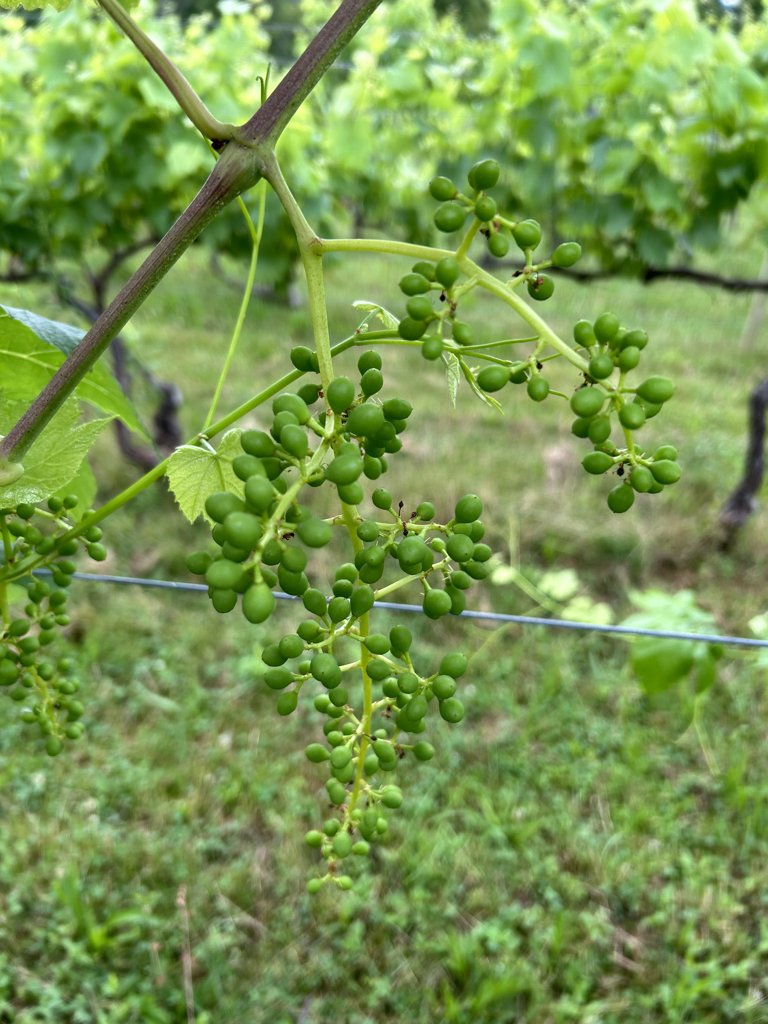
Berries visible: 213
Grape clusters: 3